Phoenix Mountains

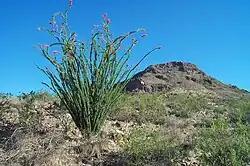
Ocotillo below Lookout Mountain, Phoenix

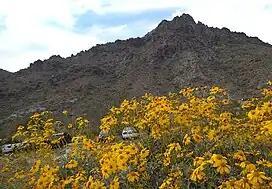
Brittlebush blooming near the base of Piestewa Peak

The nearly 1.7 billion year (1.7 Gya) history of the formation of the Phoenix Mountains is defined by distinctive episodes intensive submarine volcanism and orogeny in the Proterozoic, erosion in the Mesozoic, and lastly, Basin and Range development.